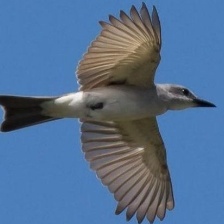
Species: GRAY KINGBIRD
Scientific name: TYRANNUS DOMINICENSIS